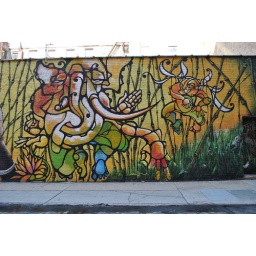
Large painted wall mural on water st near pearl st, dumbo, brooklyn, ny, signed by CAM